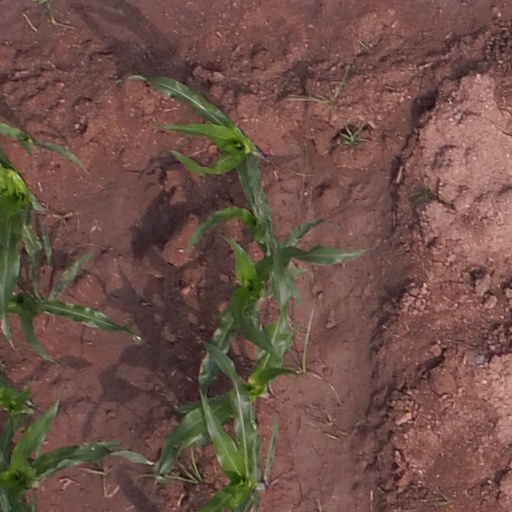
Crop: maize; corn